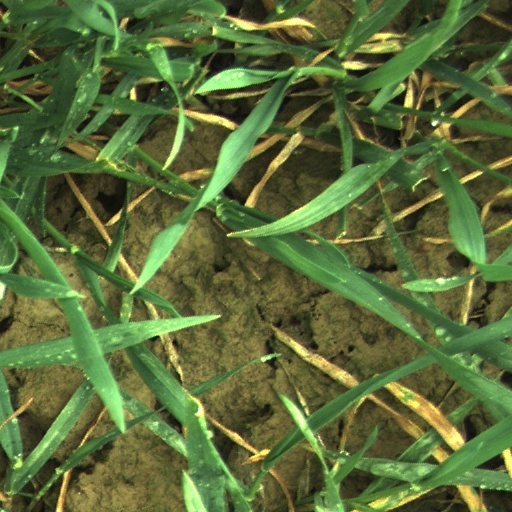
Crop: wheat